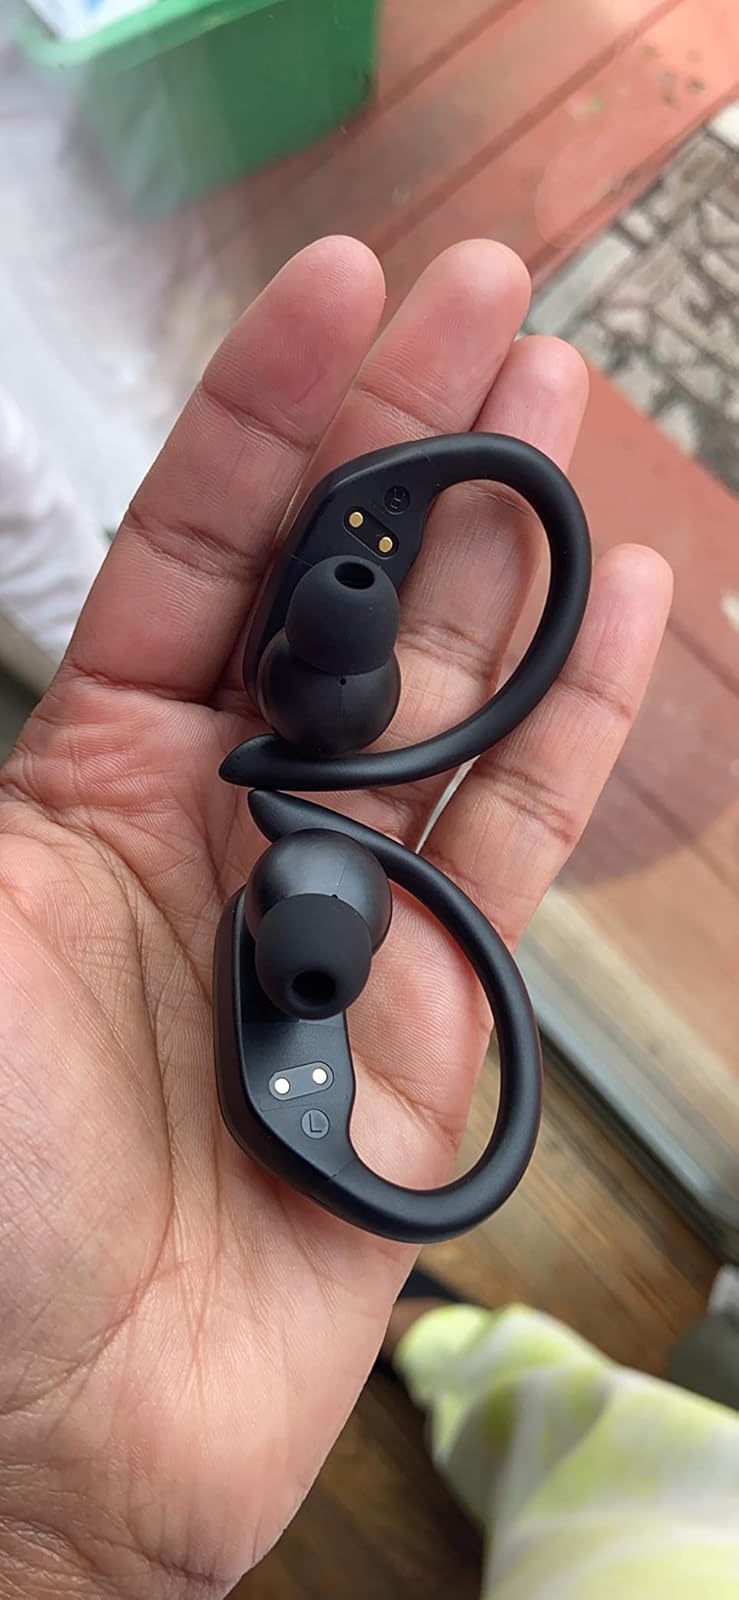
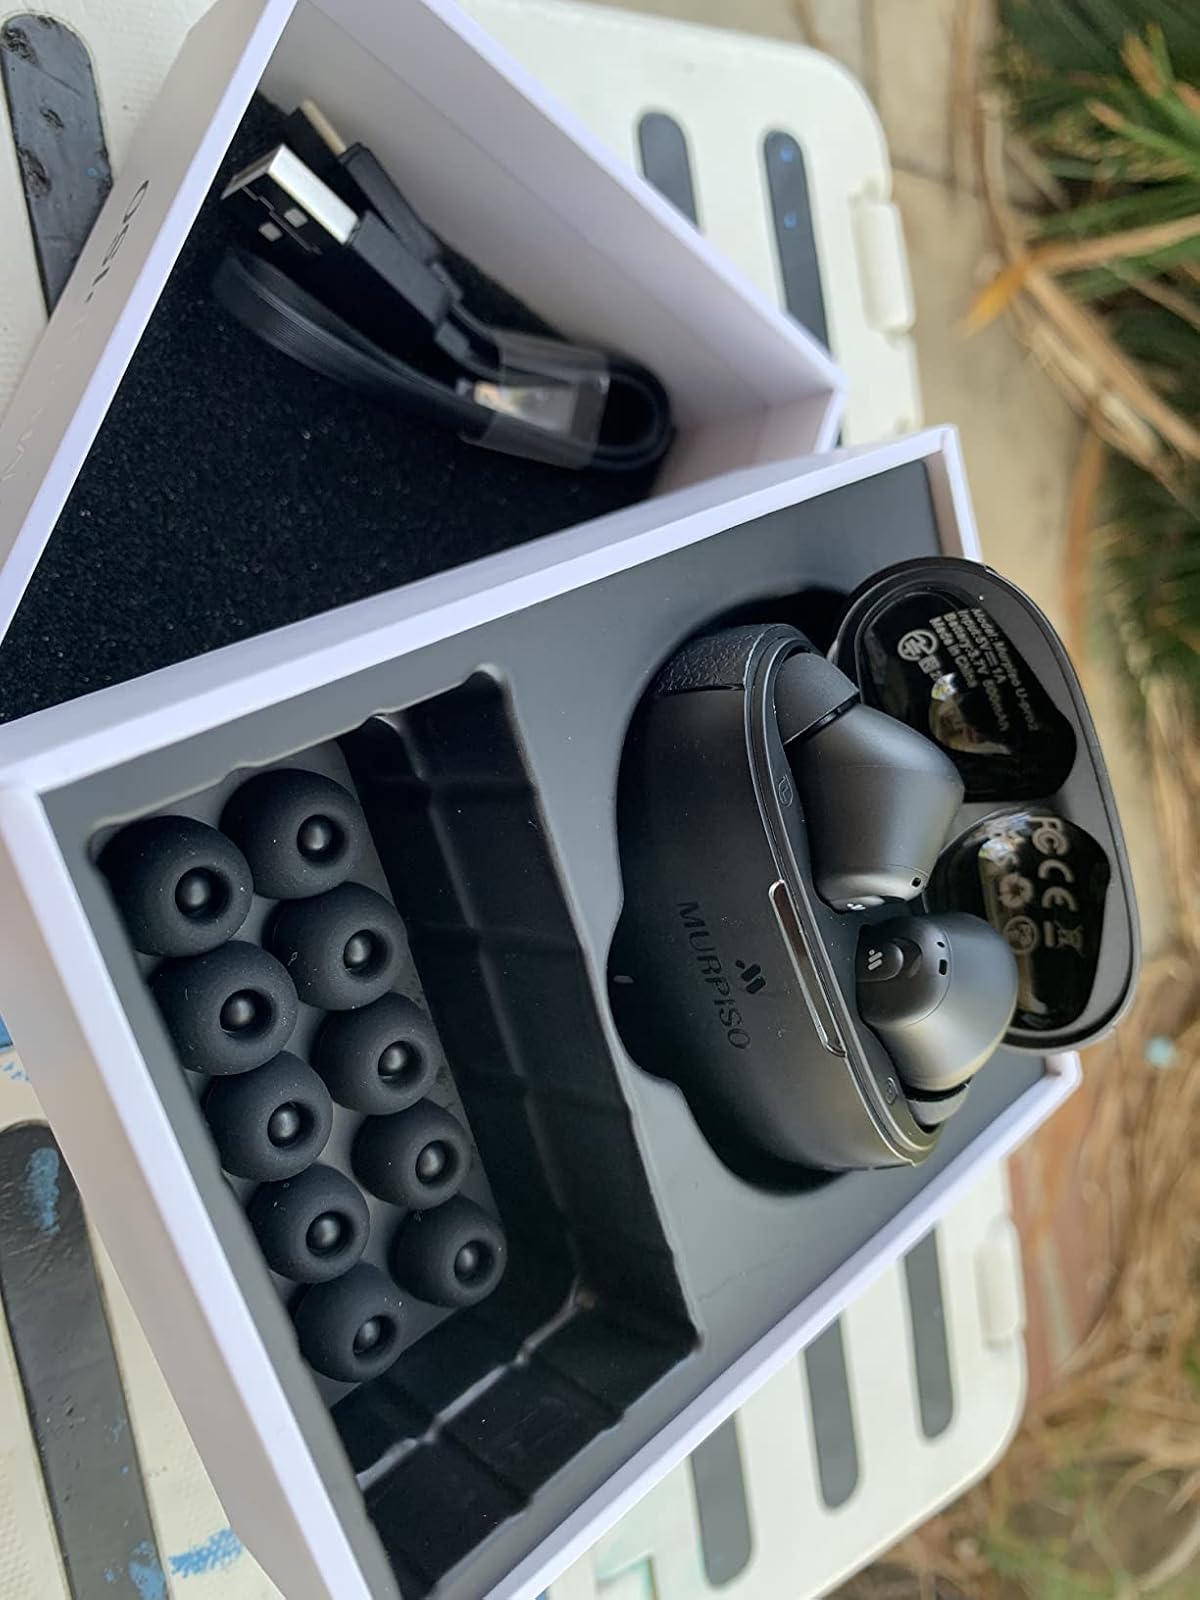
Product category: earbuds
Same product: no